Lake Mahinapua

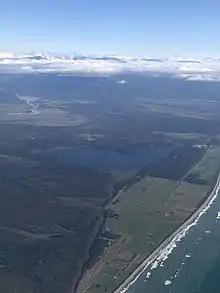
Aerial view of Lake Mahinapua from the north

The lake is beside at the small town of Ruatapu, between Hokitika and Ross. The road to the lake turns off the highway south of Hokitika and passes through a tunnel of native forest to the lake shore. The Mahinapua Walkway (the Mananui Tramline Track) can be reached from the western side of the lake south of Hokitika or from its eastern terminus south on Woodstock-Rimu Road; the walkway reaches Lake Mahinapua at Picnic Bay.